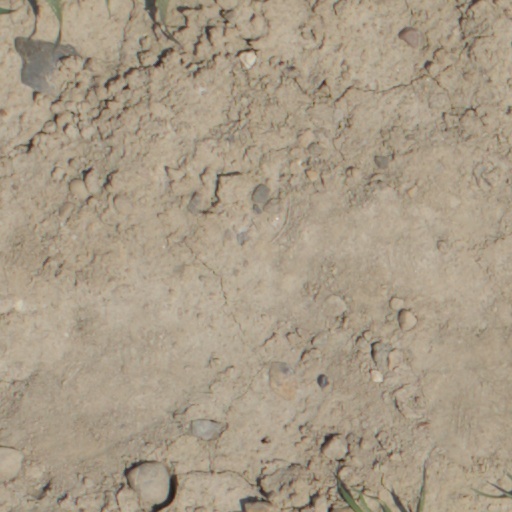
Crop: wheat